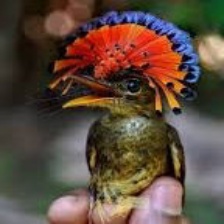
Species: ROYAL FLYCATCHER
Scientific name: ONYCHORHYNCHUS